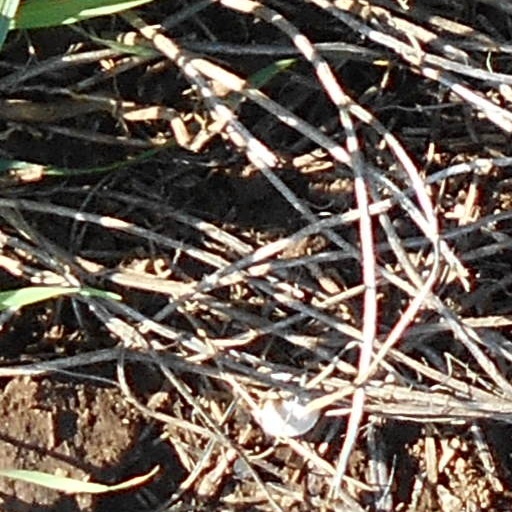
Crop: wheat